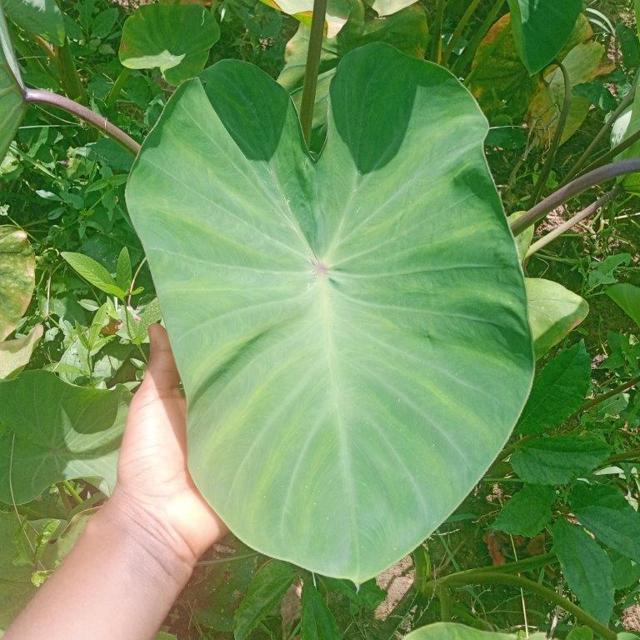
Label: Healthy